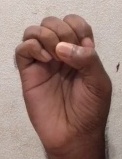
ASL sign: E